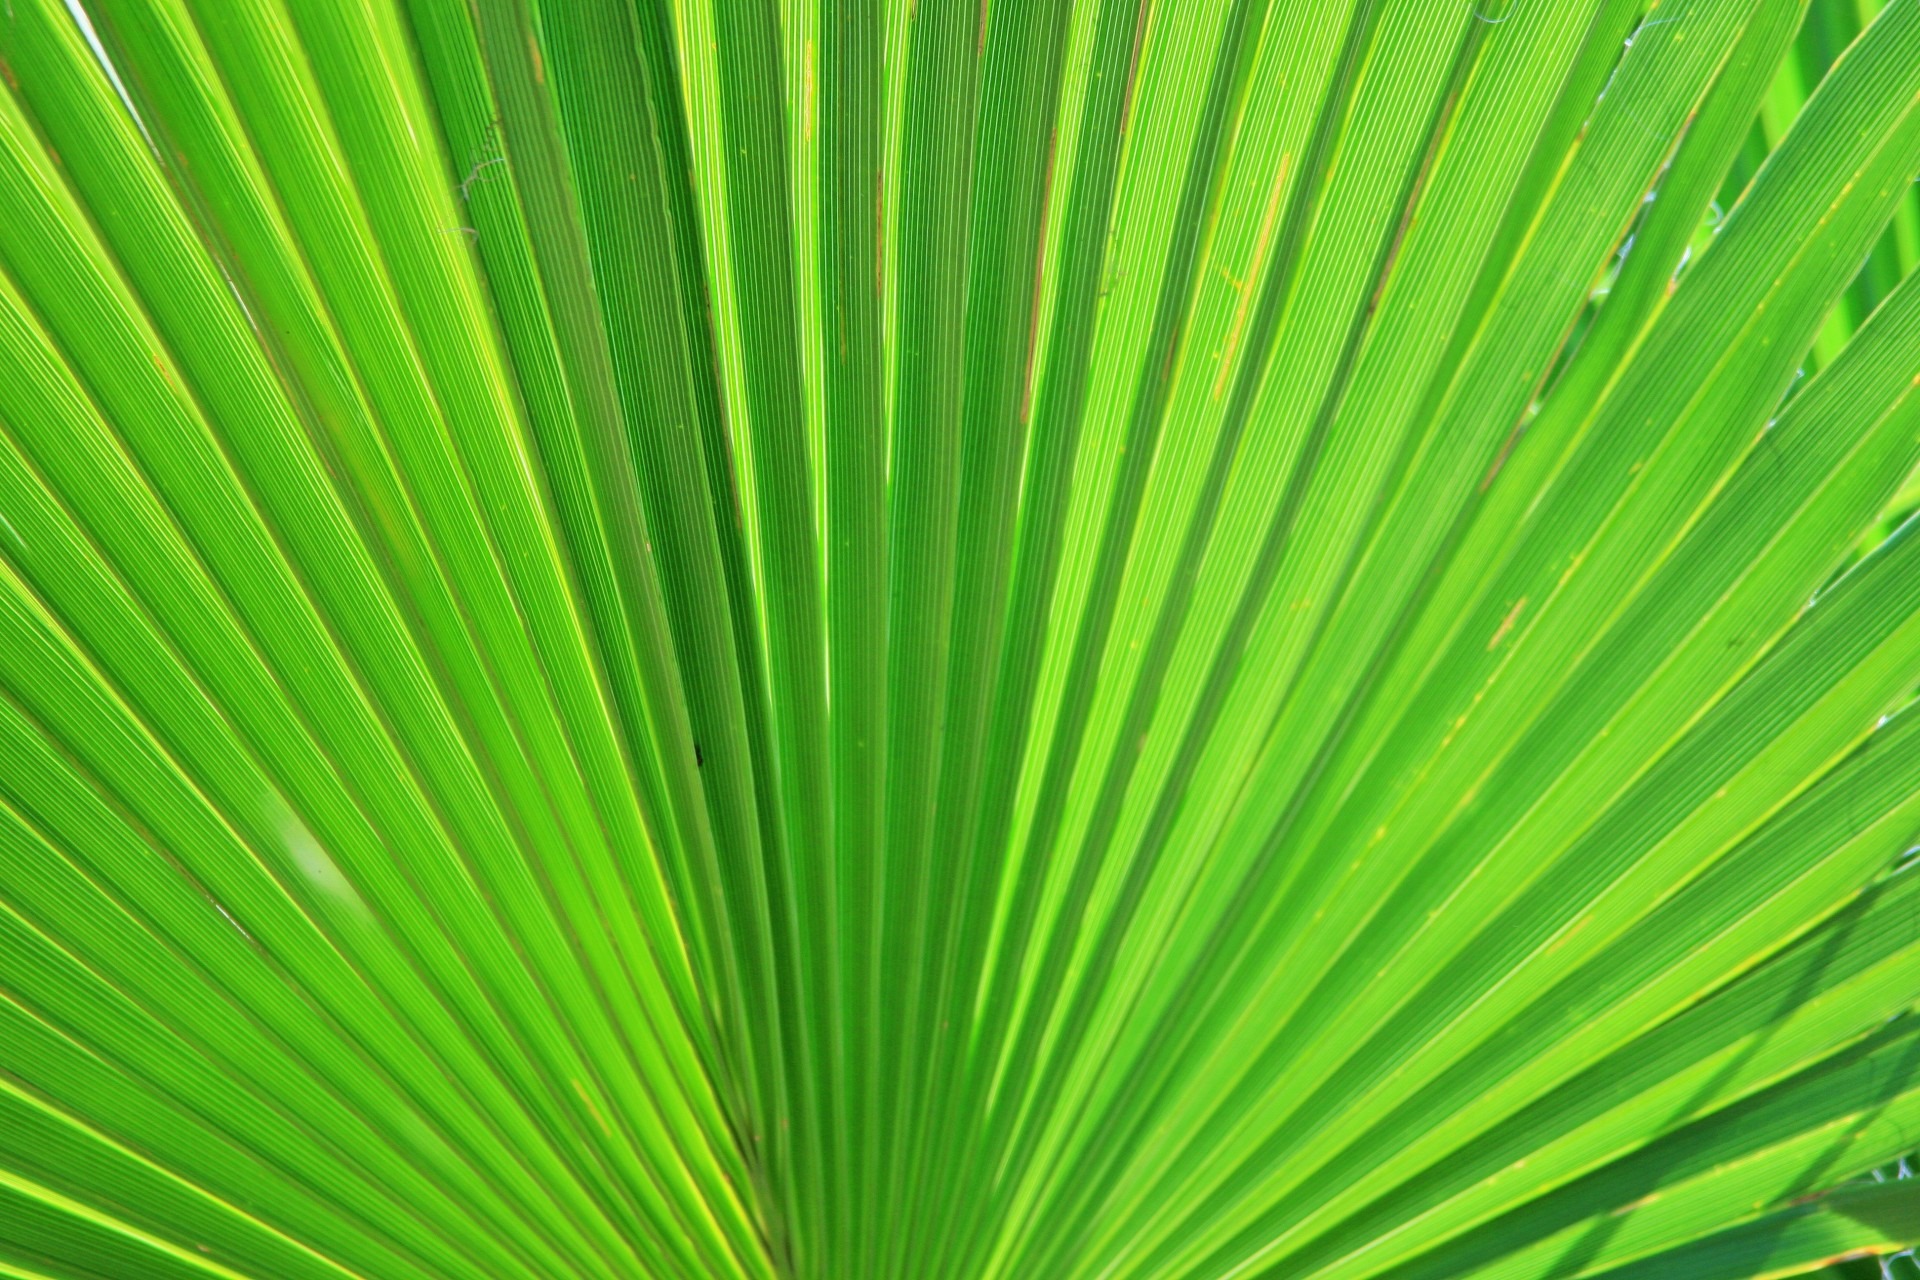
tree, grass, plant, sunlight, leaf, flower, floral, green, palm, botany, flora, fan, banana leaf, macro photography, radial, grass family, plant stem, woody plant, land plant, arecales, palm family